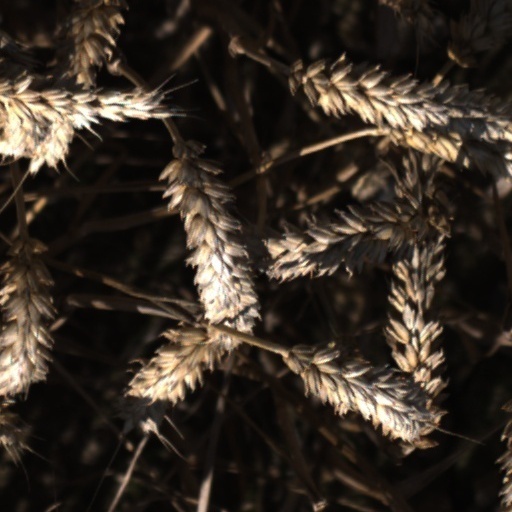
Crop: wheat